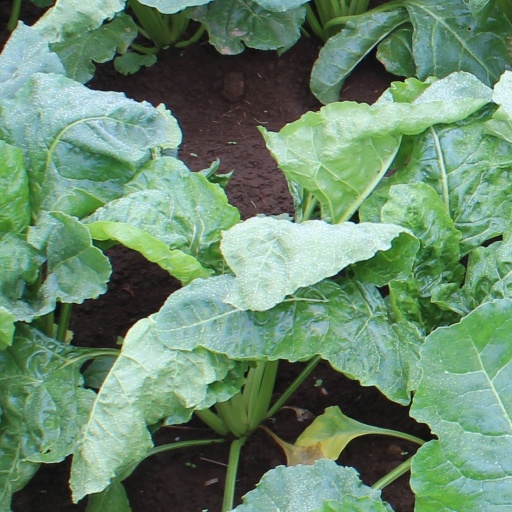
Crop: sugar beet